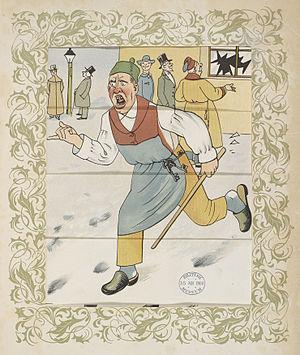
Lothar Meggendorfer, né le 6 novembre 1847 à Munich et mort le 7 juillet 1925 dans la même ville, est un illustrateur allemand.